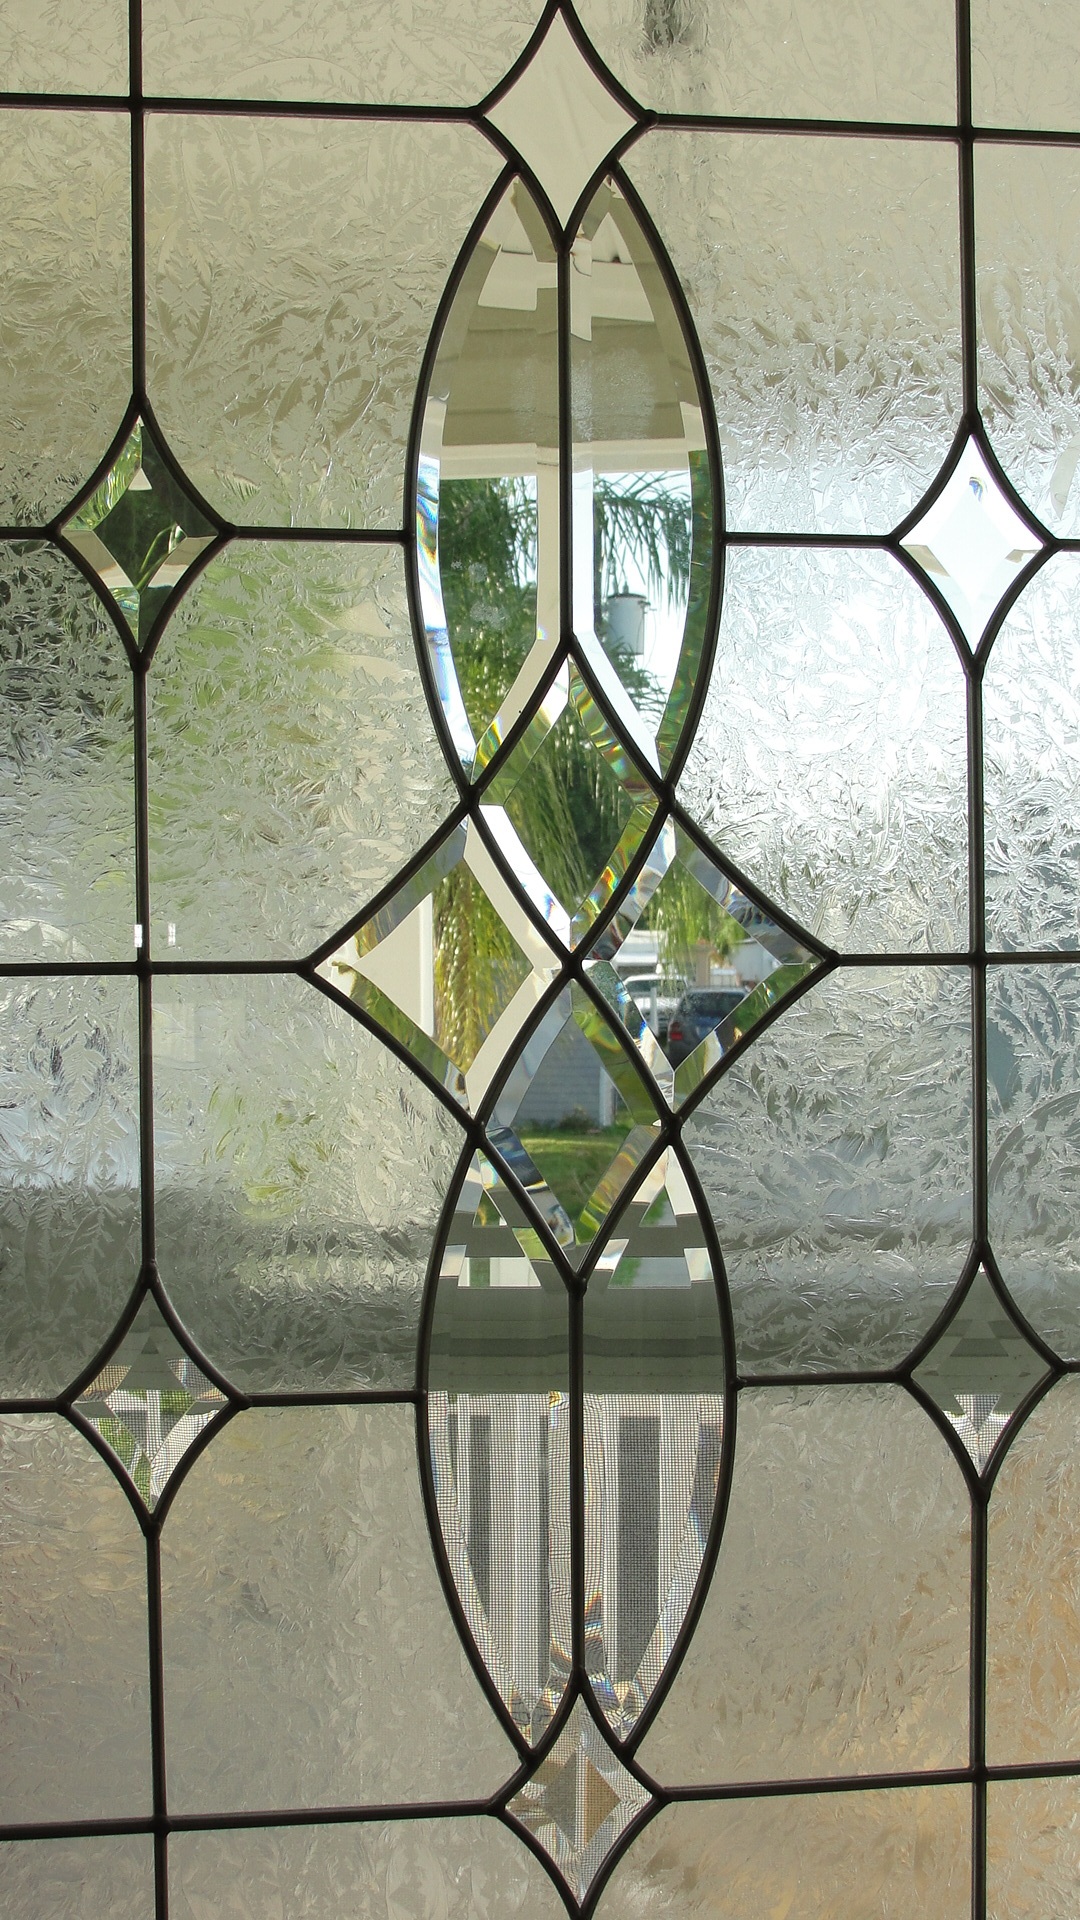
floor, interior, window, glass, home, entrance, door, material, stained glass, circle, symmetry, glass door, leaded glass, daylighting